History of Honduras (1838–1932)

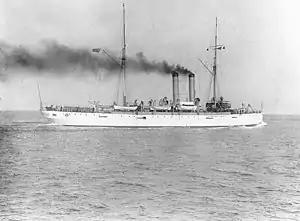
USS Denver

The relative stability of the 1911–20 period was difficult to maintain. Revolutionary intrigues continued throughout the period, accompanied by constant rumors that one faction or another was being supported by one of the banana companies. Rivalry among these companies had escalated in 1910 when the United Fruit Company had entered Honduras. In 1913 United Fruit established the Tela Railroad Company and shortly thereafter a similar subsidiary, the Trujillo Railroad Company. The railroad companies were given huge land subsidies by the Honduran government for each kilometer of track they constructed.